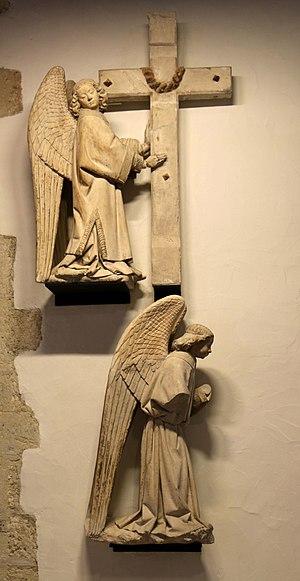
Antoine Le Moiturier, né à Avignon en 1425, et mort à Paris après 1497, est un sculpteur français.